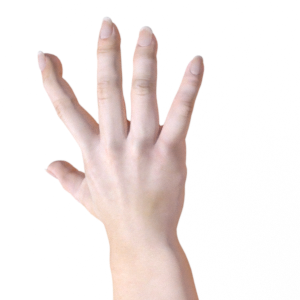
Label: paper